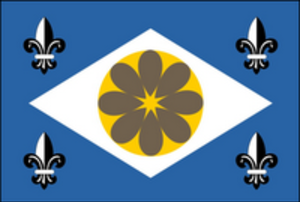
Ibirataia est une ville et une municipalité de l'État de Bahia dans la région nord-est du Brésil.